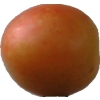
Label: cherry_wax